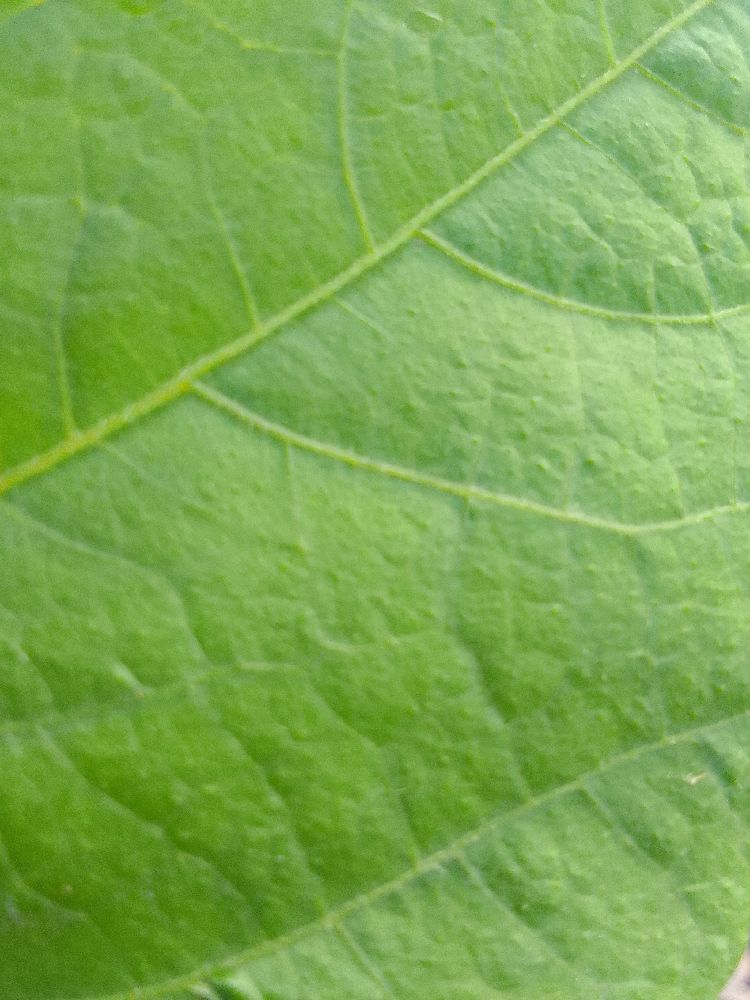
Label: healthy